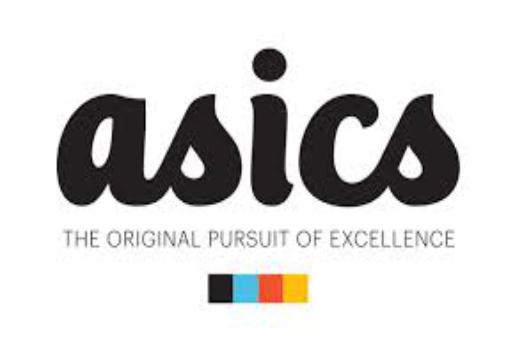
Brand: Asics
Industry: Sports